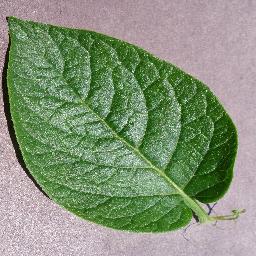
Label: Potato___healthy